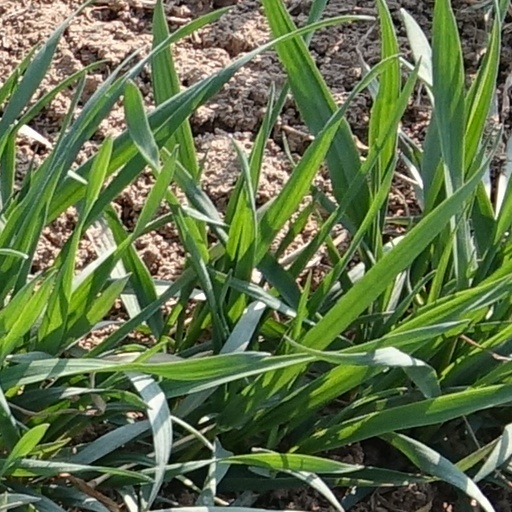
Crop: wheat